Killer Tomato

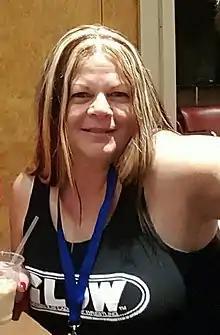
Debi Pelletier, who wrestled as Dallas for GLOW

Debi Pelletier is an American retired professional wrestler, better known by her ring name, Killer Tomato.